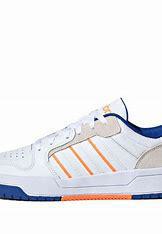
Brand: adidas
Model: neo Adidas NEO Entrap